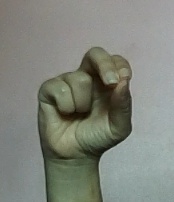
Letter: gaaf